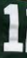
Number: 1